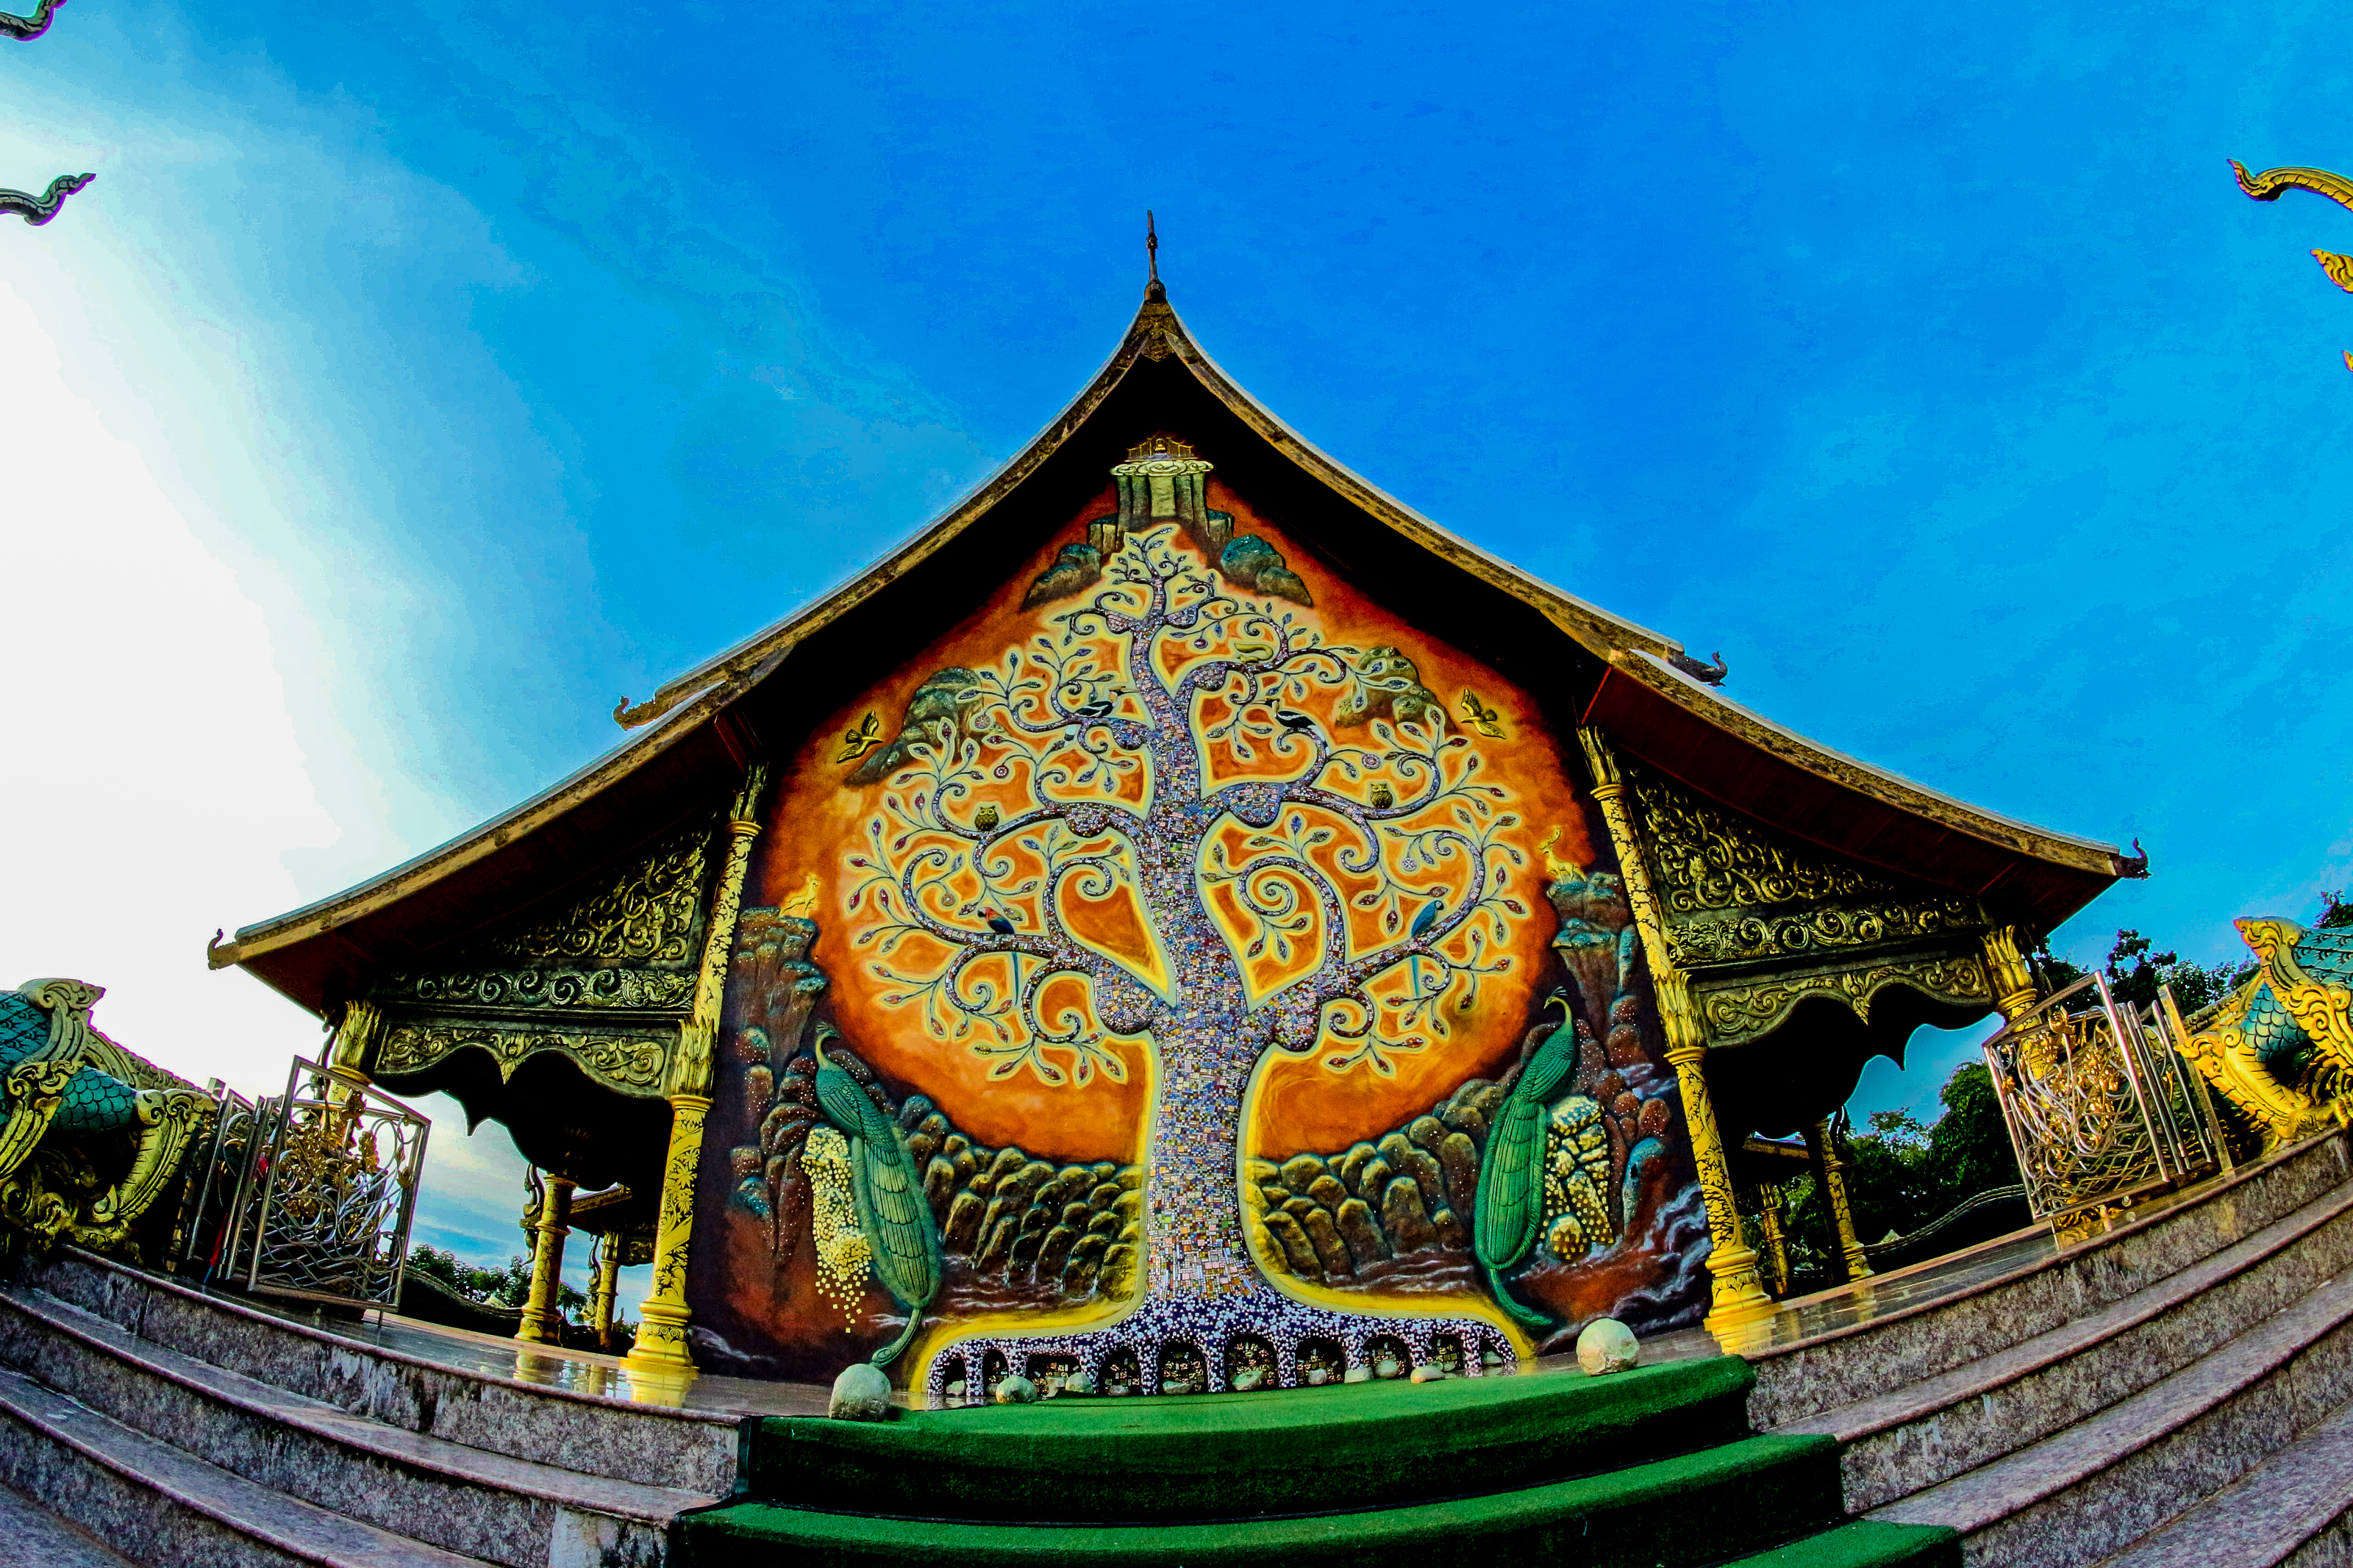
thailand, culture, travel, beautiful, night, ancient, wat, ubonratchathani, temple, thai, buddhism, religion, tourism, light, sirindhorn, asian, art, asia, phu, praw, traditional, buddha, ubon, background, ratchathani, architecture, view, landmark, decoration, unseen, chinese architecture, place of worship, sky, historic site, shrine, tourist attraction, building, pagoda, leisure, monastery